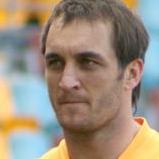
Age: 29